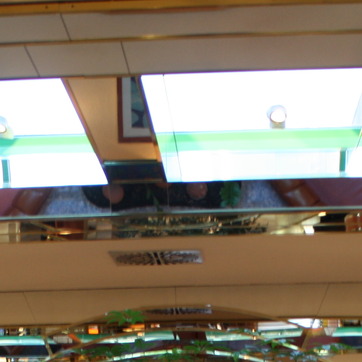
Material: glass